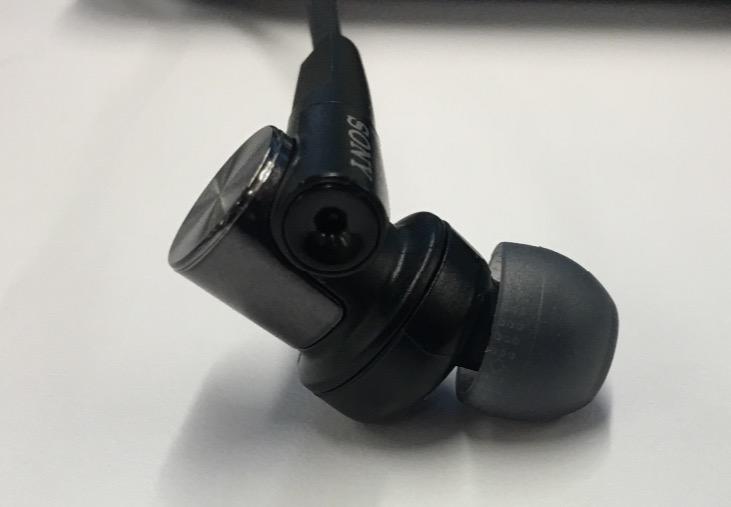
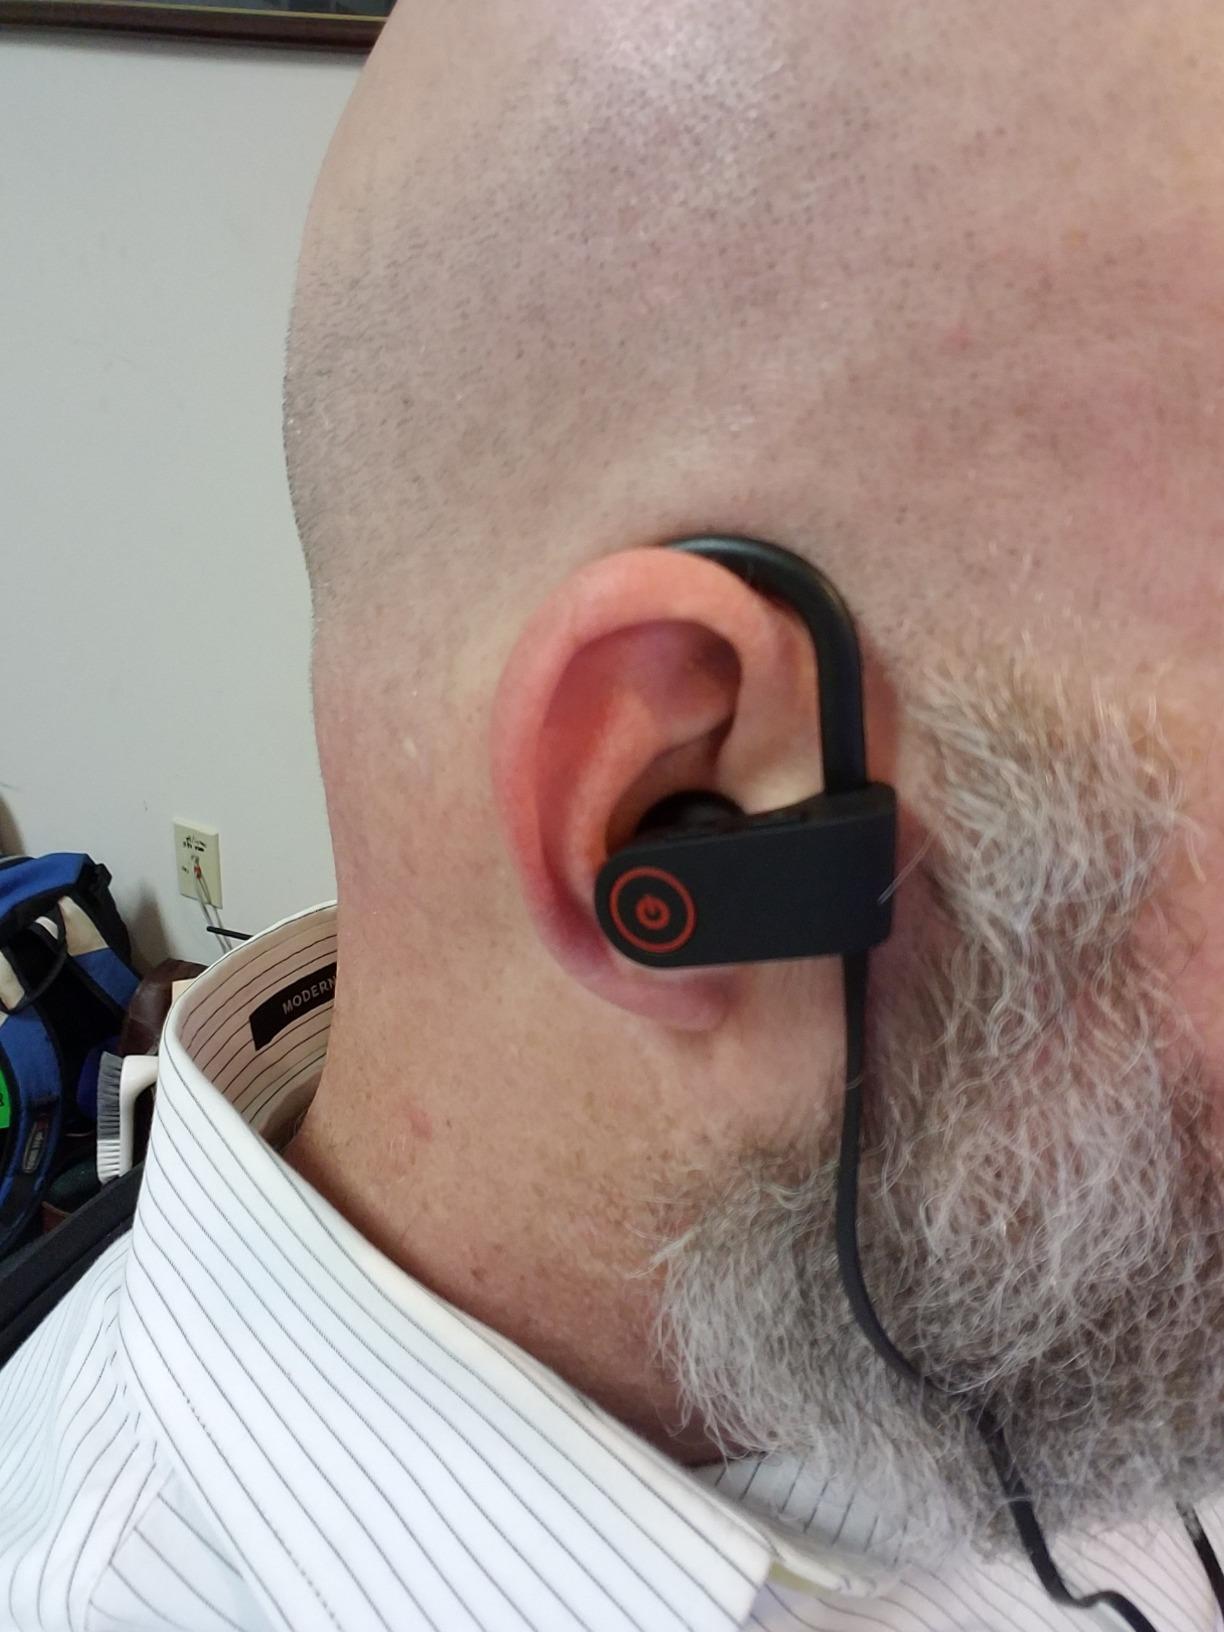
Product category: headphones
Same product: no